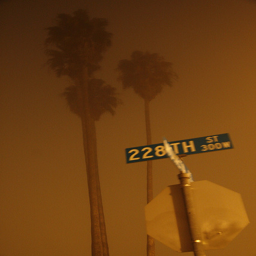
Three very tall palm trees towering over a stop sign.
A street sign and the back of a stop sign with palm trees in silhouette.
Three palm trees at an intersection near a Stop sign.
A street sign with some palms trees in the background
A street sign against a smoggy palm tree filled sky.